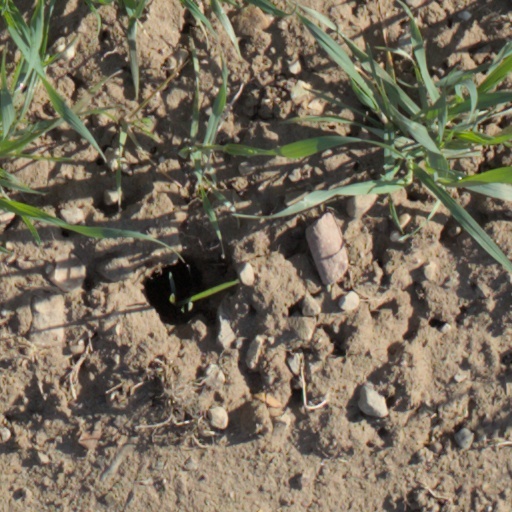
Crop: wheat